Krasnoarmeysky constituency (Krasnodar Krai)

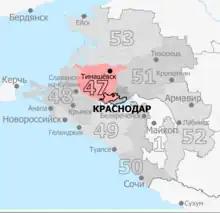
Constituency boundaries from 2016 to 2026

The Krasnoarmeysky constituency (No.47) is a Russian legislative constituency in Krasnodar Krai. The constituency covers western Krasnodar and its suburbs, as well as several rural districts in central Krasnodar Krai.